Elinor Donahue

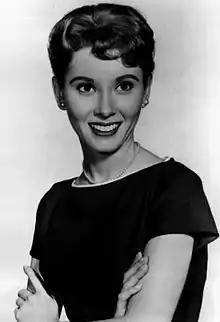
Donahue in 1960

Elinor Donahue (born Mary Eleanor Donahue; April 19, 1937) is an American retired actress known for playing the role of Betty Anderson, the eldest child of Jim and Margaret Anderson, on the 1950s American sitcom "Father Knows Best".